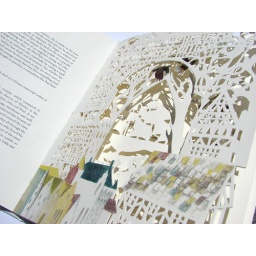
The Wondrous Stag. Book thesis on the characterization of female and male characters in western &amp;amp; eastern folktales.